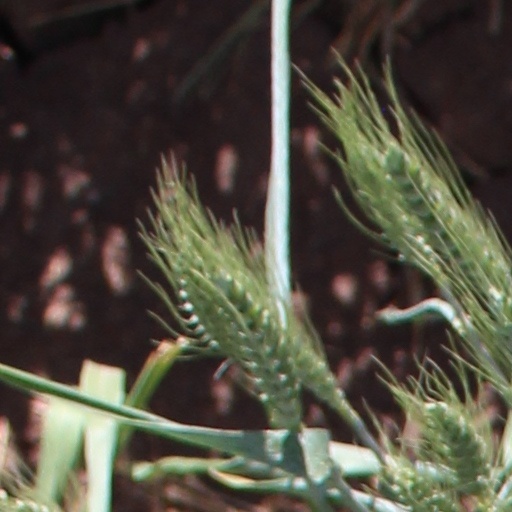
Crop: wheat